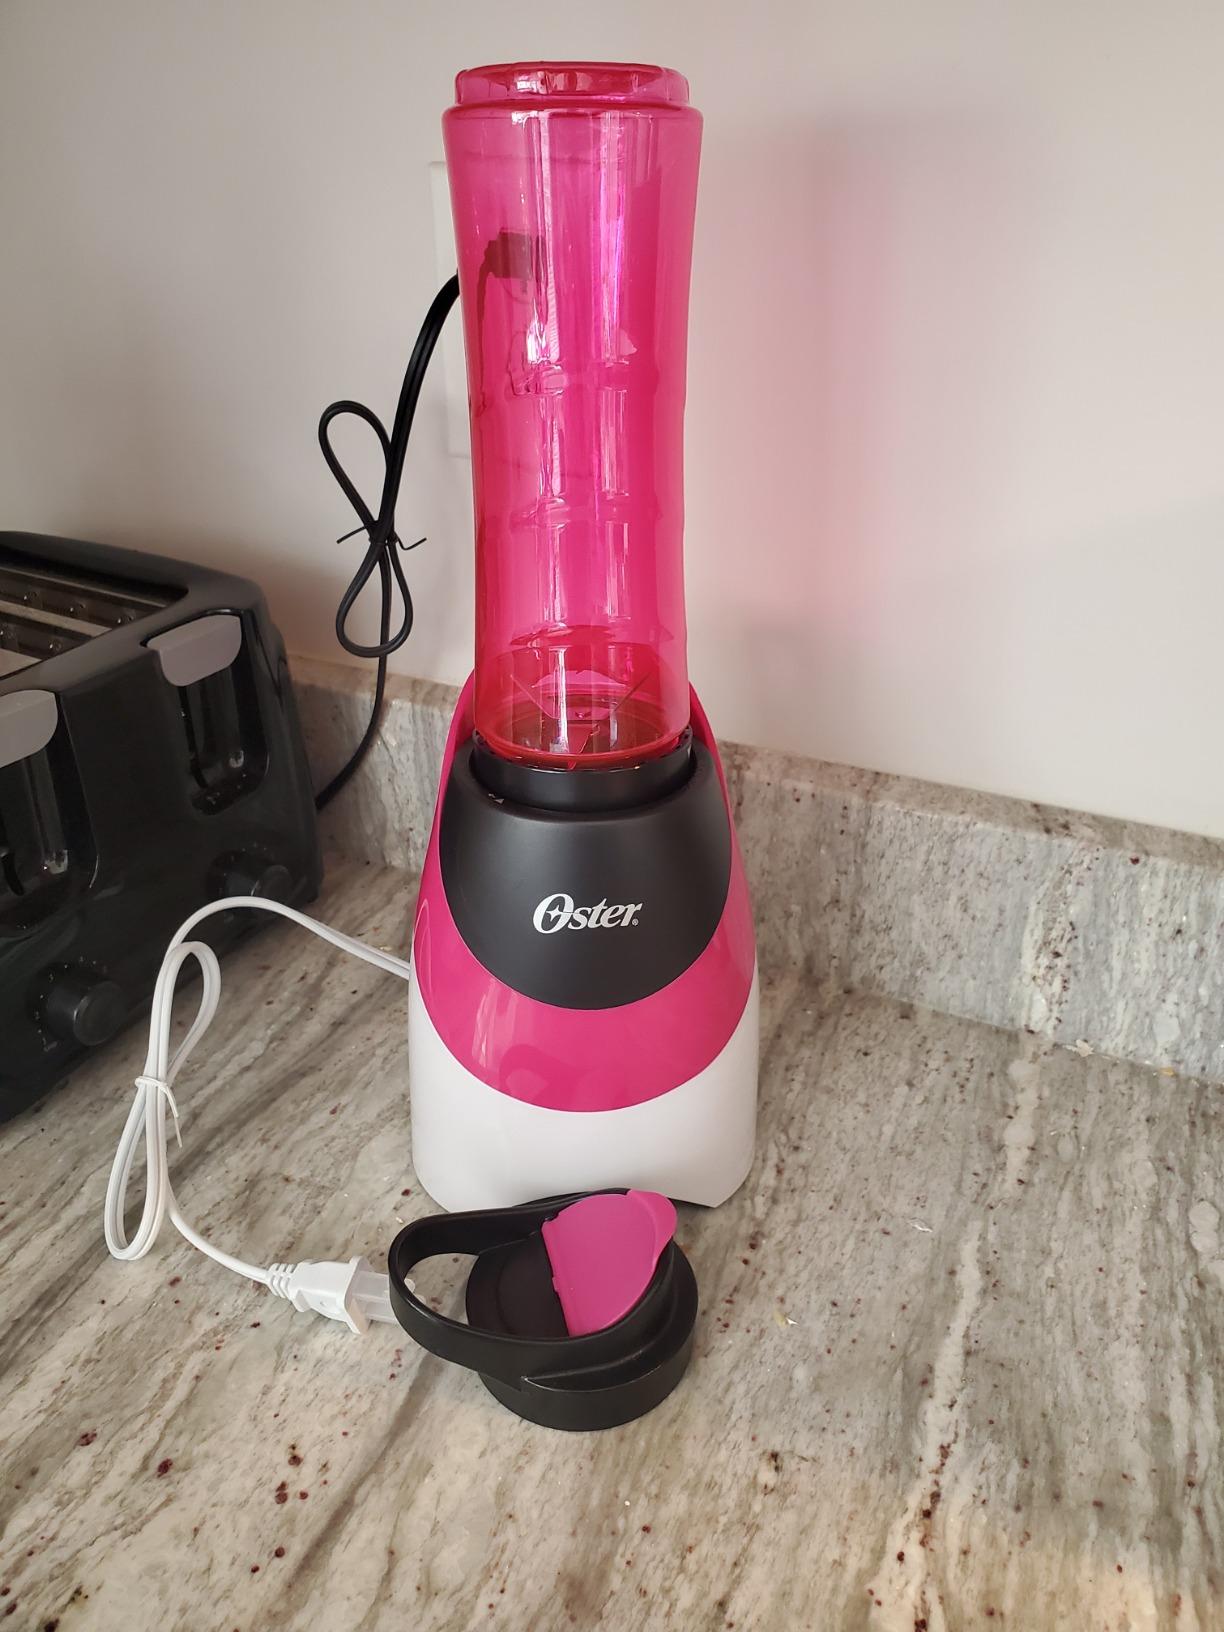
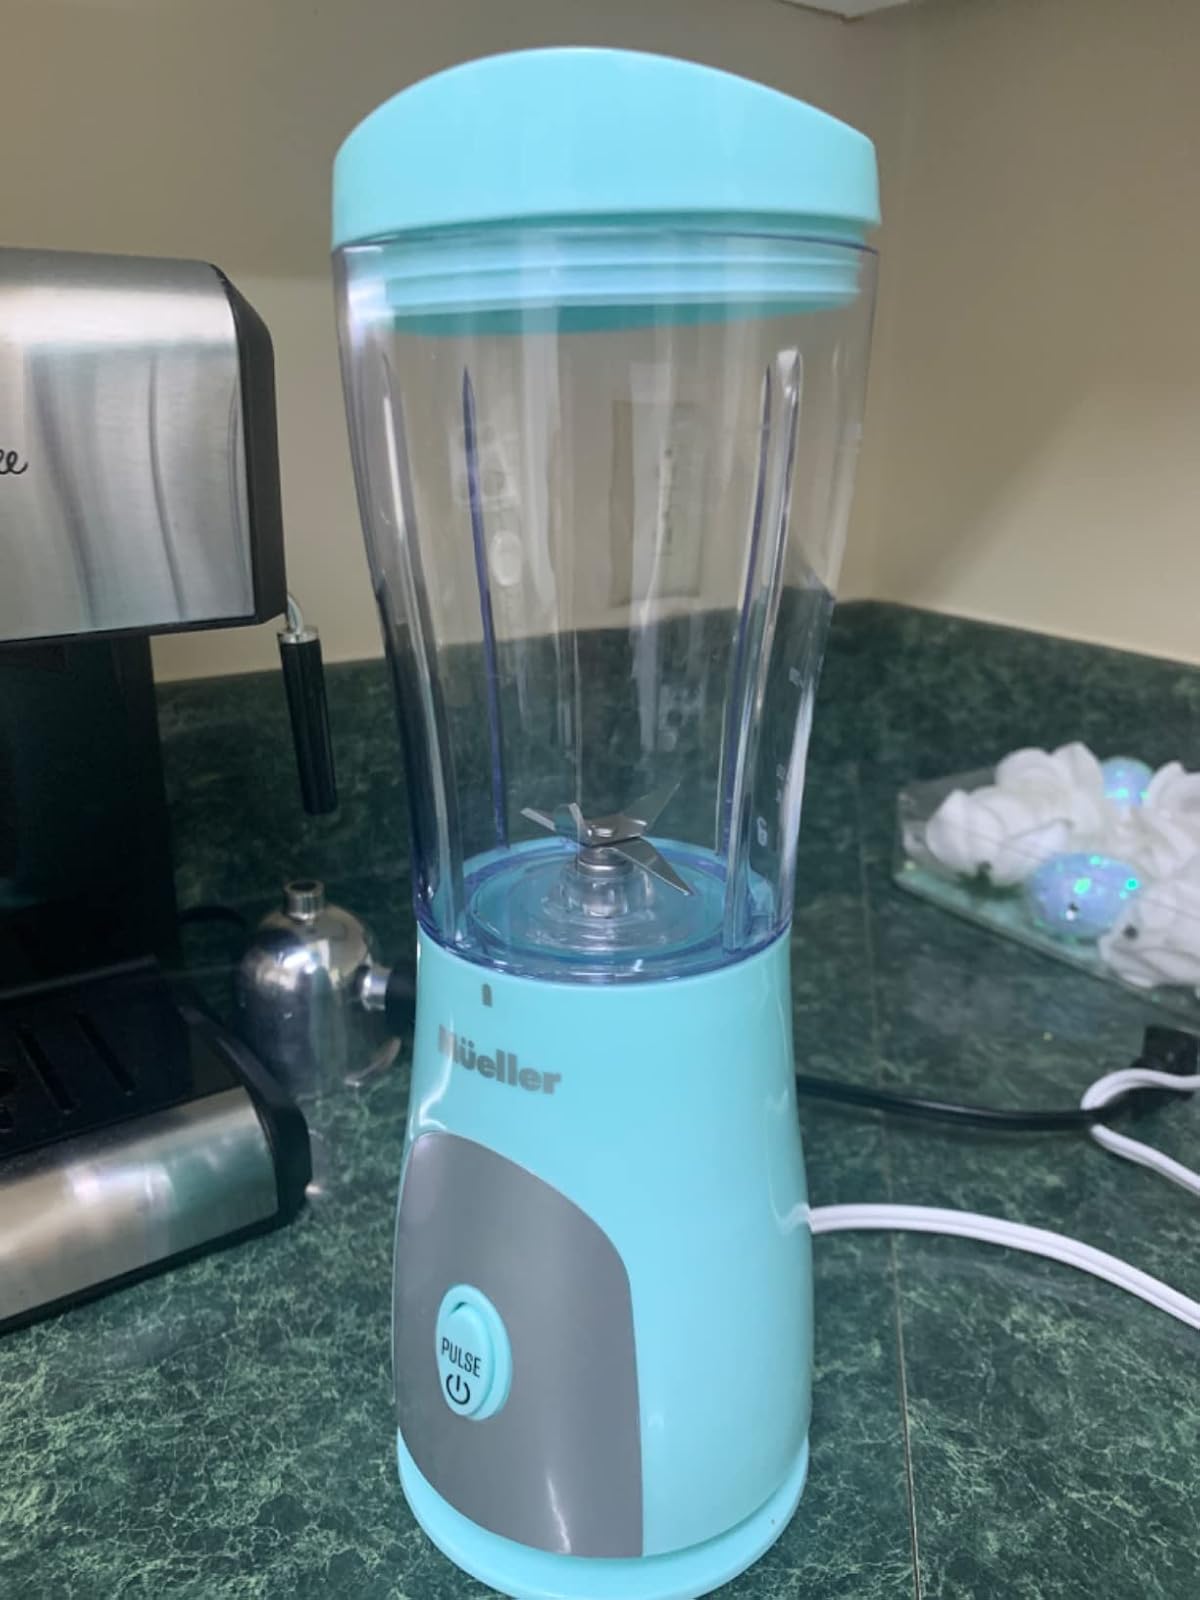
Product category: items_blender
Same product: no